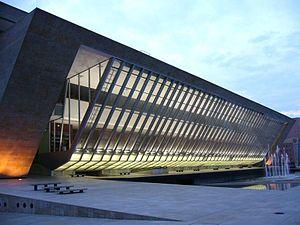
La bibliothèque EPM est une bibliothèque colombienne inaugurée le 2 juin 2005, sur la Plaza de Cisneros, à Medellín.